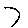
Label: 7